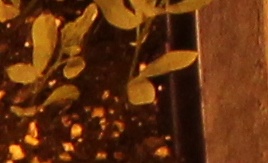
Label: Lentil